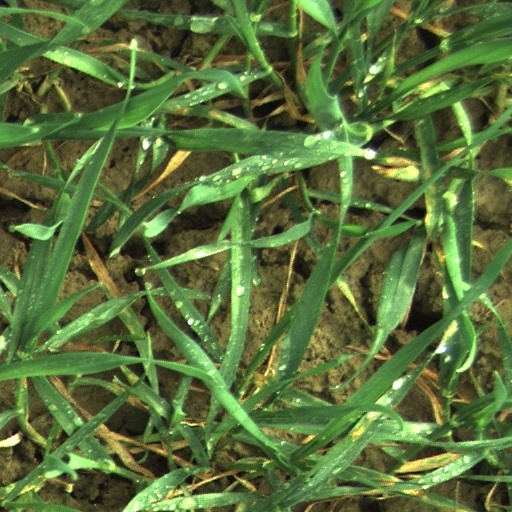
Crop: wheat